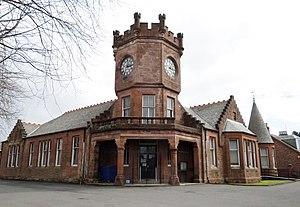
Catrine est un village de l'East Ayrshire, en Écosse. C'était autrefois un site industriel où on travaillait le coton.